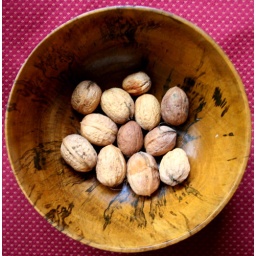
Fresh English walnuts gathered from the ground under a tree on the Lock-keeper's island at Teddington Lock